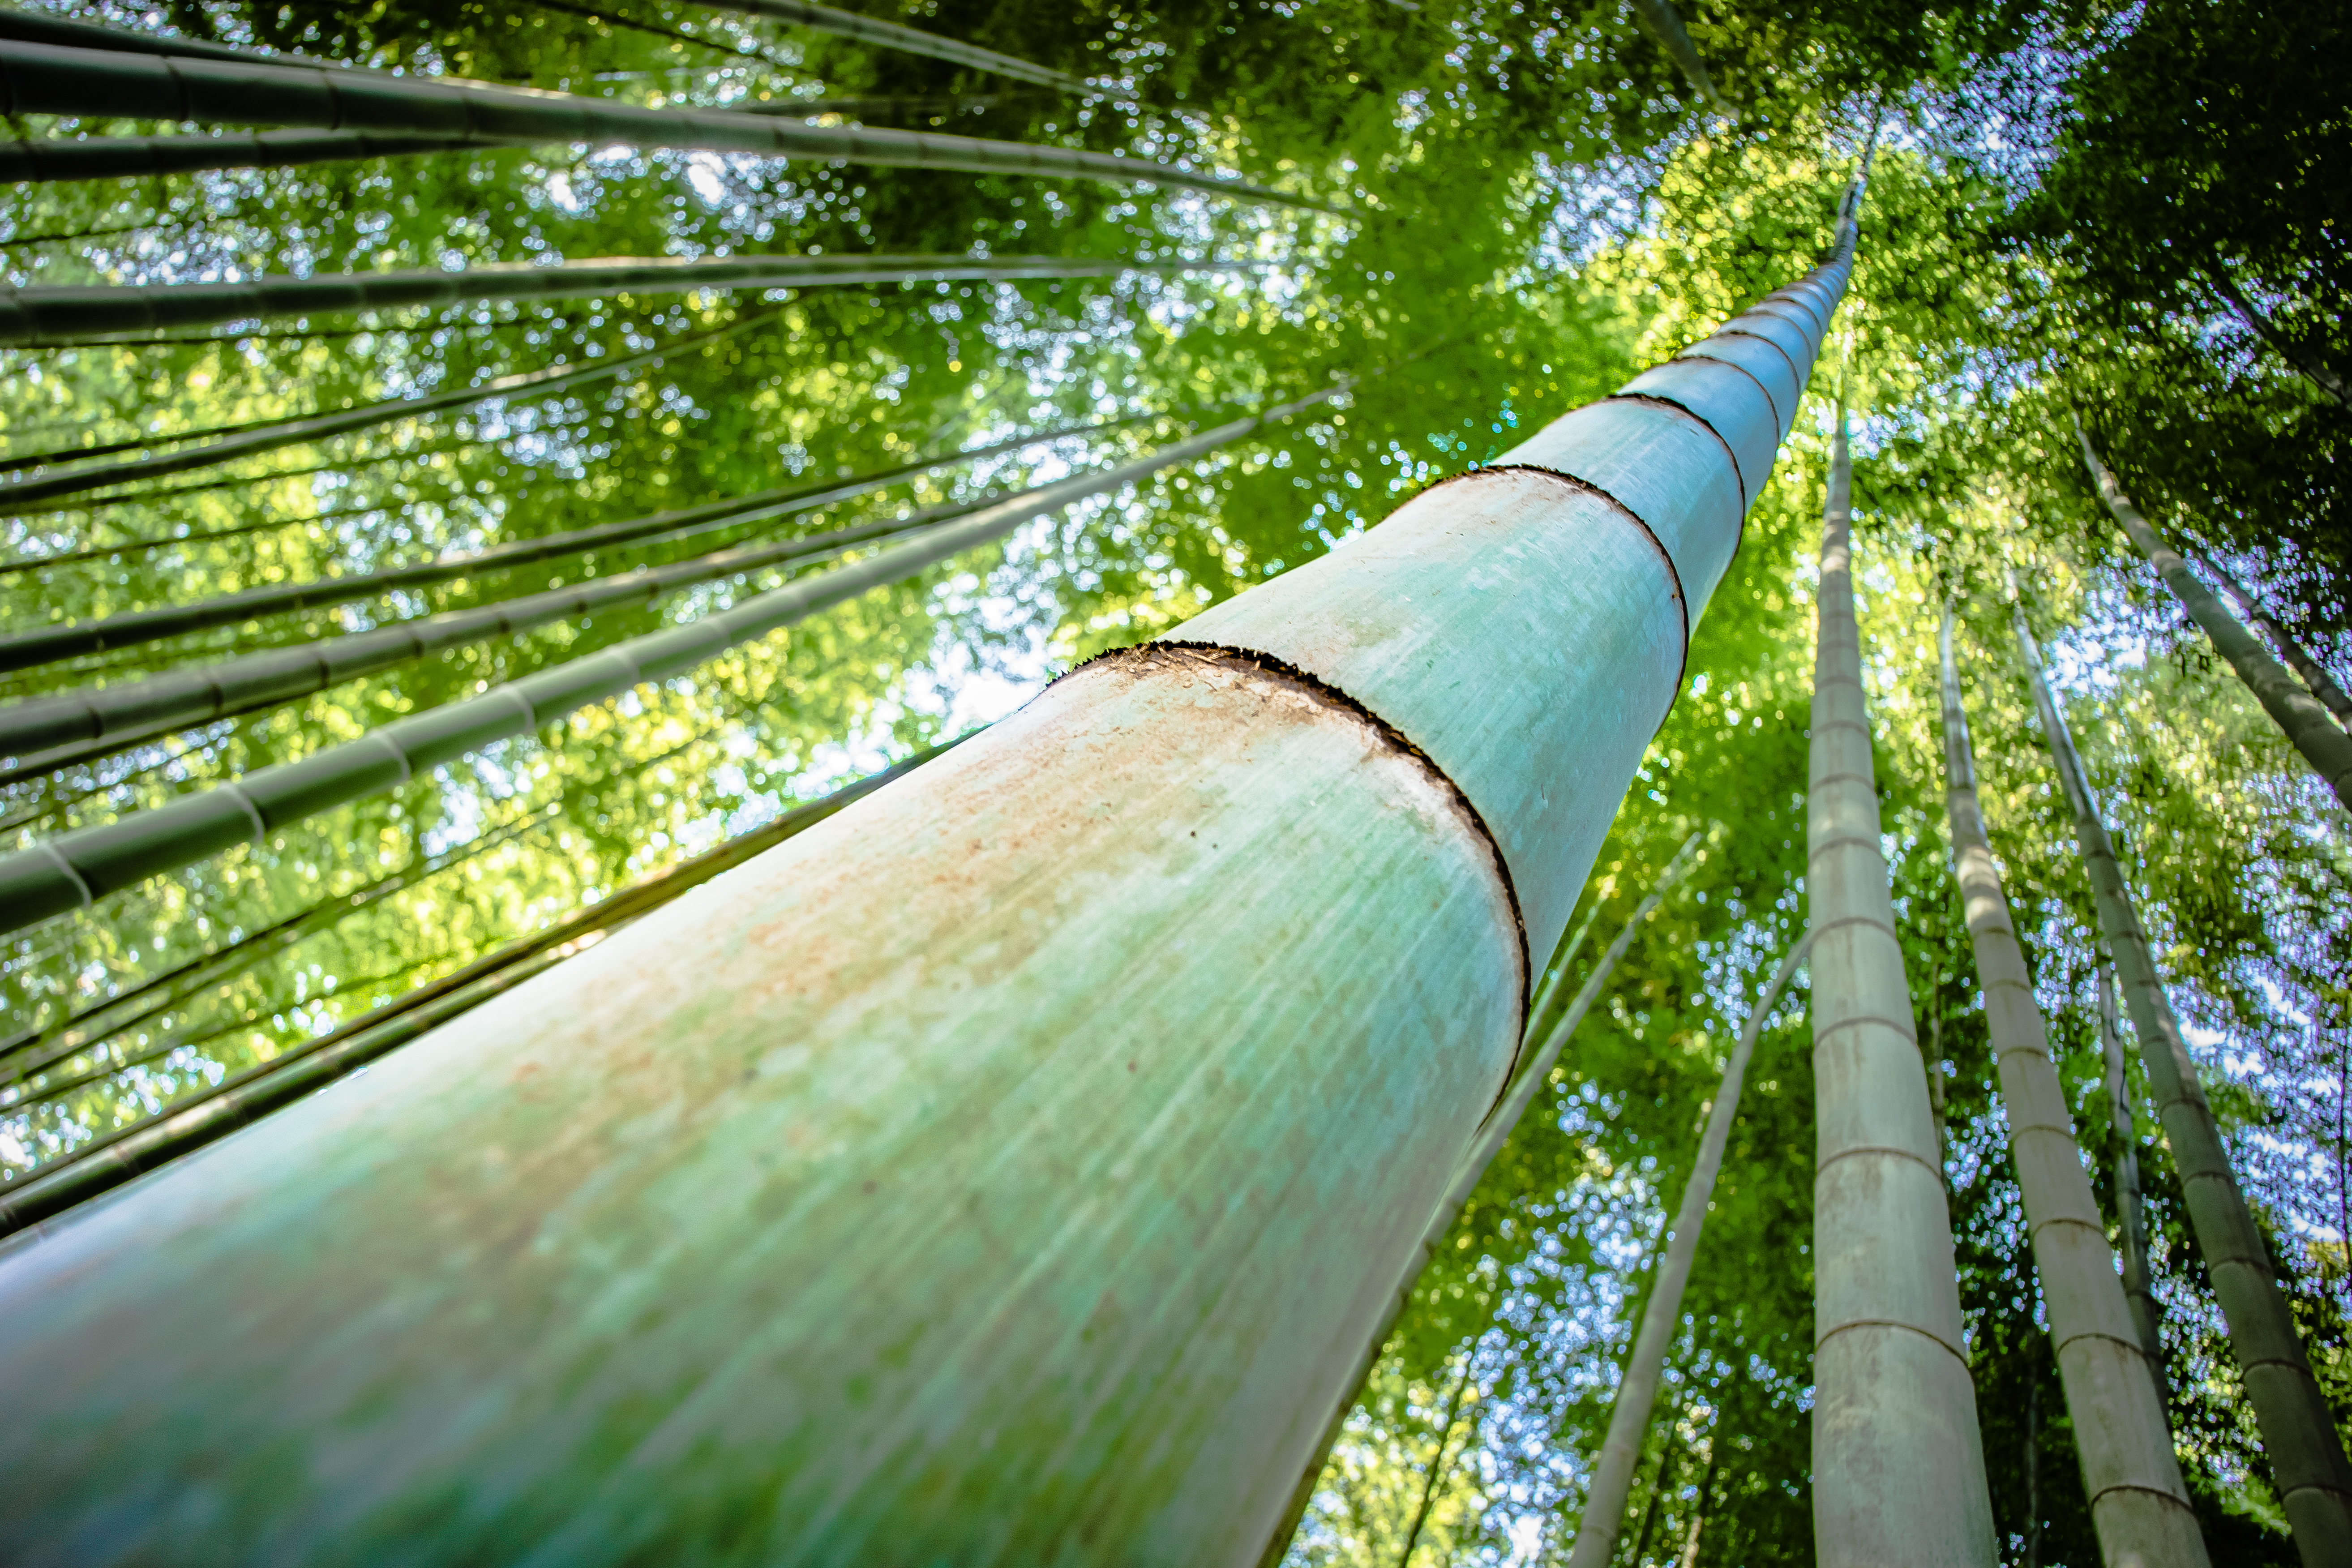
tree, forest, grass, branch, plant, sunlight, leaf, flower, green, jungle, botany, cool image, rainforest, yokohama, habitat, bamboo, ilce7m2, superwideheliar15mmf45, bambooforest, grass family, plant stem, woody plant, arecales